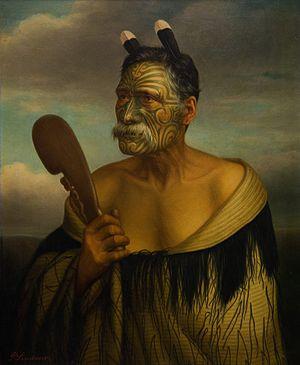
Joseph Banks, né le 13 février 1743 à Londres et mort le 19 juin 1820 à Londres, est un naturaliste britannique, passionné de botanique, qui participa au premier voyage de James Cook autour du monde. Cet aristocrate foncier, imprégné des idées de progrès, devint le grand patron des sciences britanniques de la fin du XVIIIᵉ siècle. À la tête de la Royal Society pendant plus 41 ans, il réussit à infléchir l'étude des sciences naturelles vers les applications pratiques au service du développement économique de l'empire britannique.